Antiochus Nicator

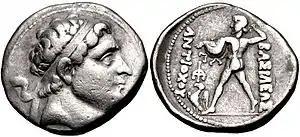
Bactrian coin bearing the Greek legend "ΒΑΣΙΛΕΩΣ ΑΝΤΙΟΧΟΥ" - "Of king Antiochos".

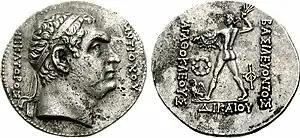
Commemorative coin struck by Agathocles (ca. 185 BC-175 BC), bearing the legend "ΑΝΤΙΟΧΟΥ ΝΙΚΑΤΟΡΟΣ" "Of Antiochus Nikator"

Antiochus Nicator (Greek: ; epithet means "Victor") is a proposed Greco-Bactrian king of the Diodotid dynasty, who ruled for some period between 240 – 220 BC. His existence is controversial.